Oxford Dance Symposium

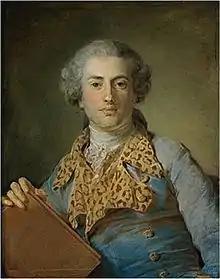

The first Oxford Dance Symposium at New College, Oxford took place on 21 April 1999 with Dance on the English Stage, and has become an annual, international event which attracts scholars and practitioners from many parts of the world. Each symposium is designed to explore different aspects of dance, with particular reference to its musical, theatrical, literary and social context in Britain and Europe during the long 18th century; as such has embraced subjects ranging from the 17th-century Stuart Masque and French ballet de cour to early 19th-century opera and ballet. There is a particular emphasis on new research or new appraisals of existing sources. Although the symposium issues no Proceedings, some of the papers from several symposia have been published as books of essays or as individual papers in academic journals. The symposium is organised each year by Michael Burden and Jennifer Thorp.